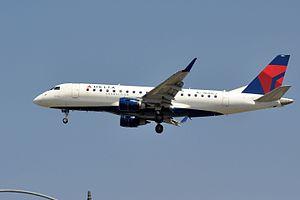
Compass Airlines est une compagnie aérienne régionale américaine, filiale de Trans States Holdings. Elle exploite des vols pour le compte de Delta Air Lines et American Airlines.